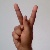
The image shows a hand gesture representing the letter 'K' in Indian Sign Language.